1939 California tropical storm

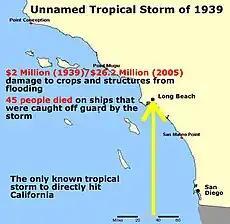
Storm path

The 1939 California tropical storm, also known as the 1939 Long Beach tropical storm, and El Cordonazo (referring to the Cordonazo winds or the "Lash of St. Francis"), was a tropical cyclone that affected Southern California in September 1939. Formerly classified a hurricane, it was the first tropical cyclone to directly affect California since the 1858 San Diego hurricane, and is the only tropical cyclone of tropical-storm strength (or greater) to make landfall in the U.S. state of California. The storm caused heavy flooding, leaving many dead, mostly at sea.